2014 Pure Michigan 400

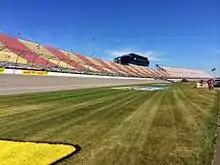
Michigan International Speedway's front stretch and infield.

The track, Michigan International Speedway, is a four-turn superspeedway that is long. Opened in 1960, the track's turns are banked at eighteen degrees, while the 3,600-foot-long front stretch, the location of the finish line, is banked at twelve degrees. The back stretch, has a five degree banking and is 2,242 feet long. Michigan International Speedway has a grandstand seating capacity of 84,000 people. Joey Logano was the defending race winner from the 2013 race.